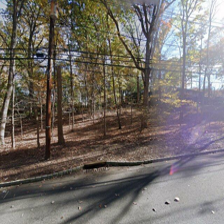
Label: streetView